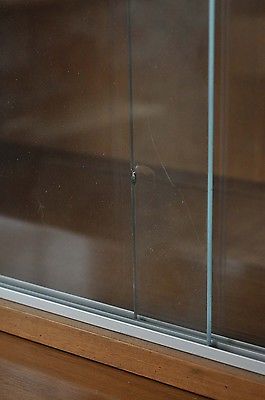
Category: cabinet